Panavia Tornado

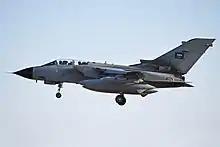
RSAF Tornado IDS "7507" of 75 Squadron arriving at RAF Coningsby, August 2013

Tornados began to arrive at RAF Brüggen in September 1984 with the formation of No. 31 (Designate) Squadron. No. 17 (Designate) Squadron was formed in December 1984, and these two squadrons were joined by No. 14 (Designate) Squadron in mid-1985. No. IX (B) Squadron relocated from RAF Honington to RAF Brüggen on 1 October 1986, arriving in a diamond formation. The outcome of the Reykjavík Summit in October 1986 led to the end of QRA (Nuclear) for the Tornado force. By the end of 1986, the Tornado GR1 fleet had been equipped with a Laser Ranger and Marked Target Seeker (LRMTS) under the nose, and had begun to be equipped with the BOZ-107 chaff and flare dispenser.